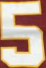
Number: 5